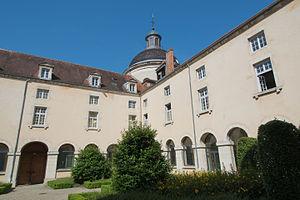
L'hôtel-dieu vue d'une cour intérieure.
Bourg-en-Bresse est une commune française, préfecture du département de l'Ain en région Auvergne-Rhône-Alpes.
L'hôtel-Dieu de Bourg-en-Bresse ou hôpital de Bourg-en-Bresse est un hôpital situé à Bourg-en-Bresse, en France.